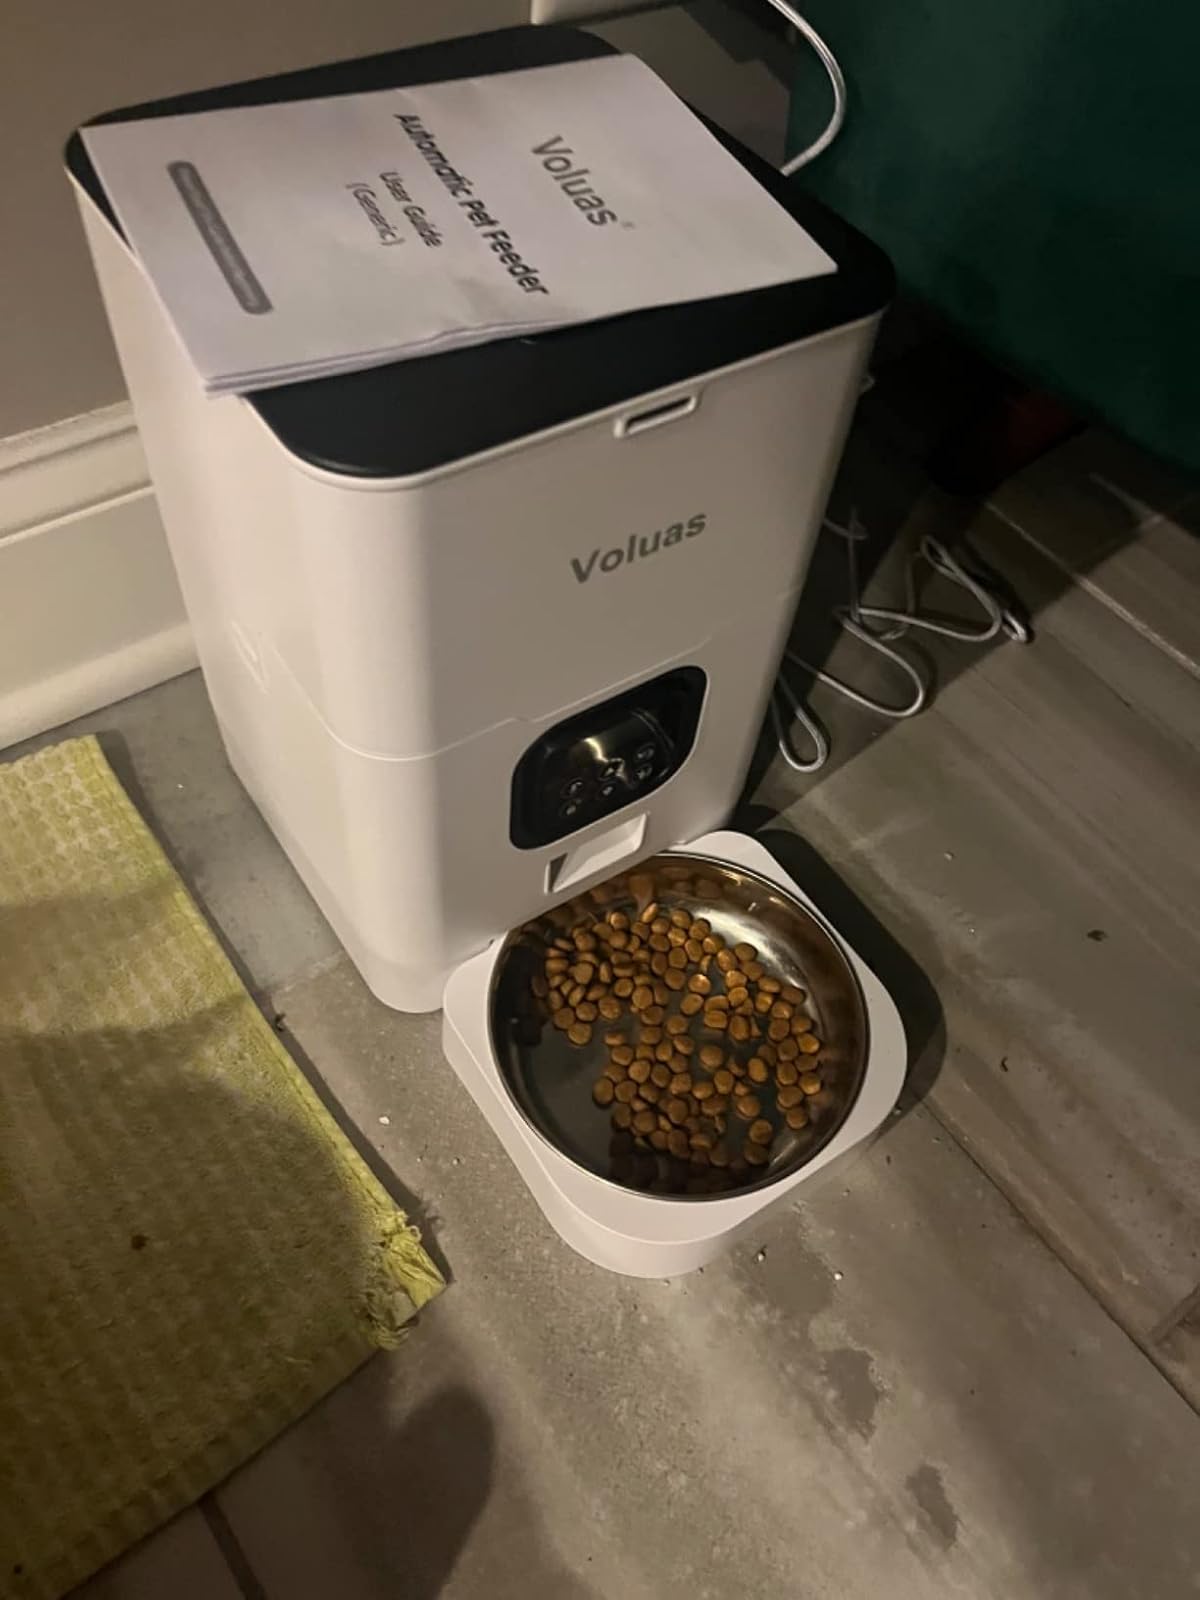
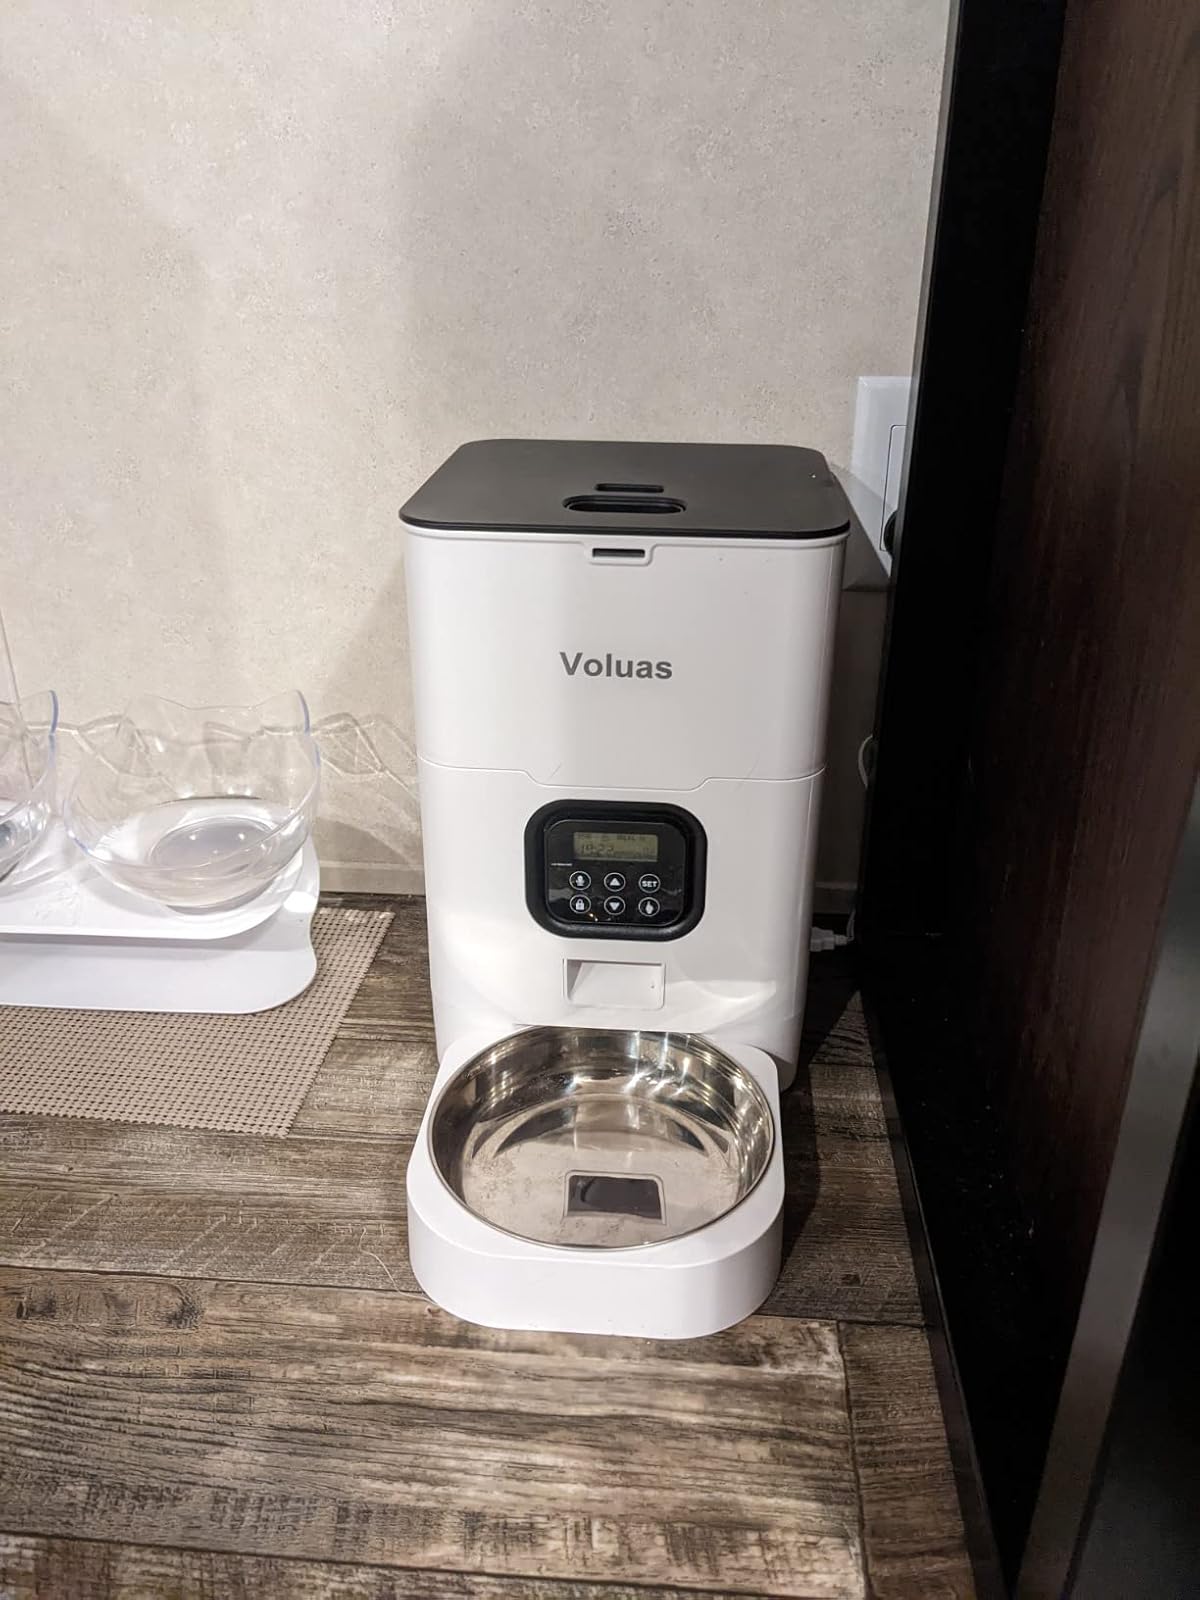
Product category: items_feeder
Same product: yes